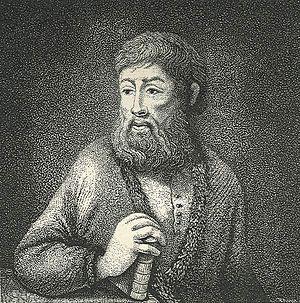
Le comte Nikita Moiseevich Zotov était un tuteur d'enfance et un ami de longue date du tsar russe Pierre le Grand. Les historiens sont en désaccord sur la qualité du tutorat de Zotov. Robert K. Massie, par exemple, loue ses efforts, mais Lindsey Hughes critique l'éducation qu'il a donnée au futur tsar.